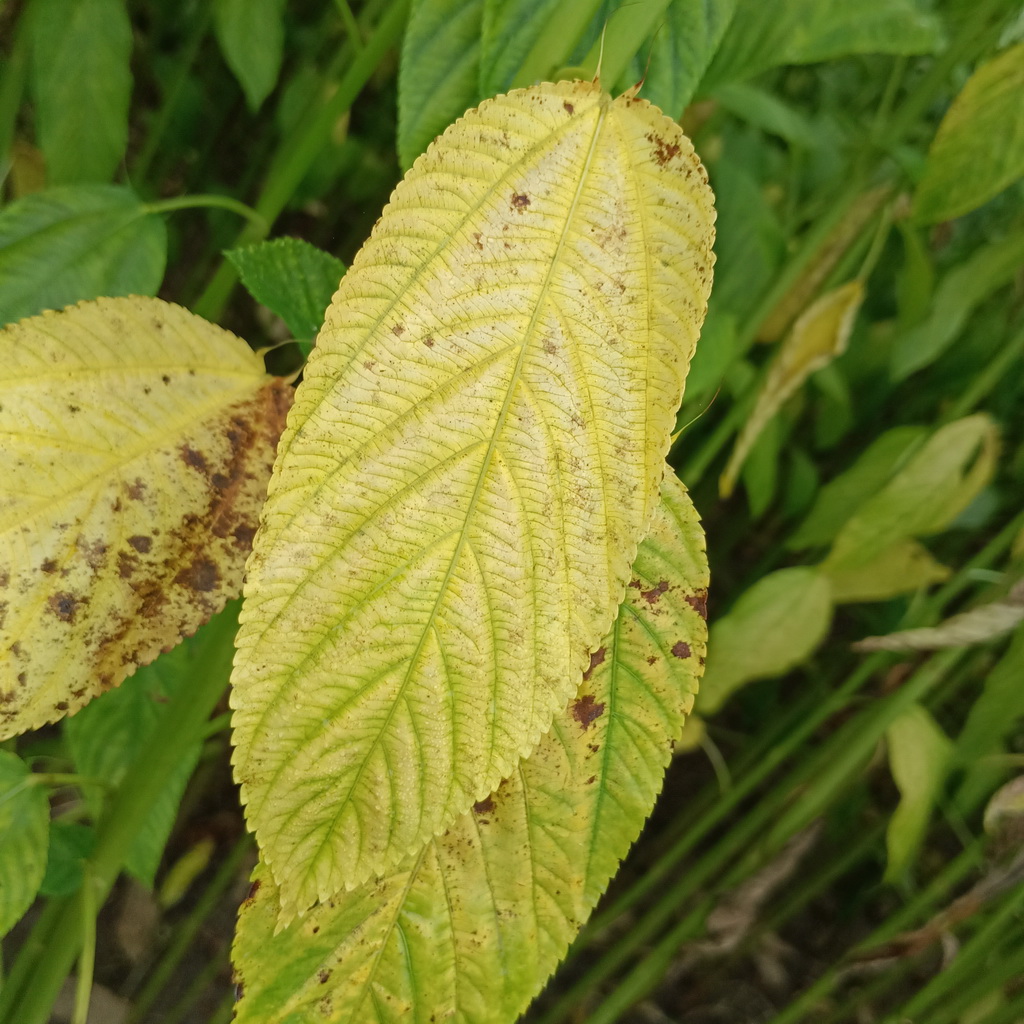
Label: Mosaic